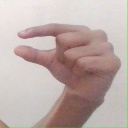
अक्षर: ग